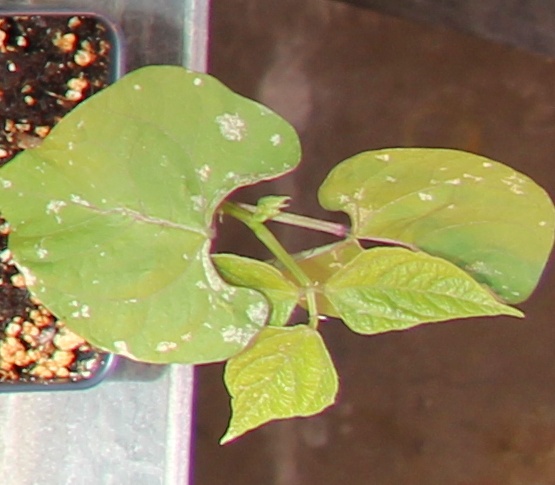
Label: Blackbean